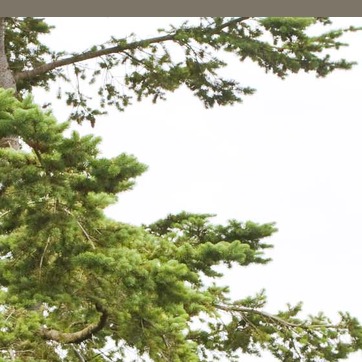
Material: sky